Rondeau Provincial Park

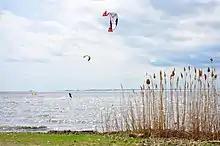
Windsurfing on Rondeau Bay

In 2011, Rondeau received nearly 160,000 visitors. Park facilities include 262 developed campsites, six hiking trails, picnic areas, a boat launch, and a visitor centre with interpretive displays and programming. Popular recreational activities include hiking, cycling, fishing, hunting, birding, windsurfing. Birding is especially popular in May as migrant songbirds heading north stopover in the park. Windsurfing is popular on Rondeau Bay on days with strong southwest winds. Waterfowl hunting is popular in the marsh in fall; recreational hunting is otherwise prohibited.